Training camp

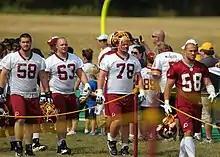
Washington Redskins offensive linemen at a training camp.

Professional teams competing in most sports have training camps, generally prior to the start of the season. These training camps provide a set time in which a team can develop their skills, as well as improve their cohesiveness and strategies.